Drosophila quinaria species group

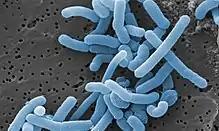
Colorized electron micrograph of a probiotic "Lactobacillus" species

How animals select and shape their microbiota is of great interest to a number of research fields, particularly for the implications on human and animal health. As a powerful model organism for genetics, the gut microbiome of "D. melanogaster" has been researched extensively. Common species in this microbiome include "Lactobacillus plantarum" and "Acetobacter" species, which are highly beneficial for the fly's development.